Chartwell

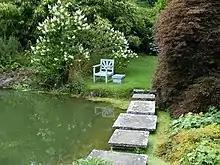
Churchill's seat, from which he fed his golden orfe

Beyond the study are Churchill's bedroom and his en suite bathroom, with sunken bath. At the time of the house's opening to the public in 1966, these rooms were not made accessible, at the request of Churchill's family but, shortly before her death in 2014, Churchill's daughter Mary gave permission for their opening, and the Trust plans to make them accessible by 2020.